Palazzo Marchesi, Palermo

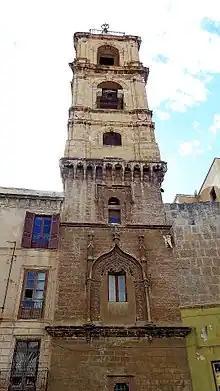
The tower, showing various stages of construction.

Palazzo Marchesi is a former aristocratic palace located on Via Santissimi Quaranta Martiri al Casalotto #14, adjacent to the Chiesa del Gesù for which this palace houses a bell-tower, in the ancient quarter of Albergheria, in central Palermo, region of Sicily, Italy. The building presently houses the rare book collection of the Biblioteca Comunale of Palermo.